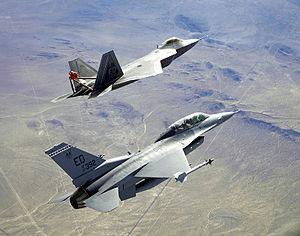
Un avion suiveur, avion d'accompagnement ou avion d'escorte est un appareil qui accompagne un autre aéronef au cours de vols d'essai, pour observer le déroulement du vol. Pendant de longues années, l'avion suiveur, volant aux côtés de l'avion expérimental, a été le moyen le plus sûr d'assurer la sécurité de celui-ci.